Paco Rabanne

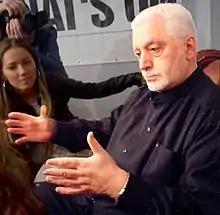
Rabanne in 2006

Francisco Rabaneda Cuervo (18 February 1934 – 3 February 2023), more commonly known under the pseudonym of Paco Rabanne, was a Spanish-born naturalised-French fashion designer.